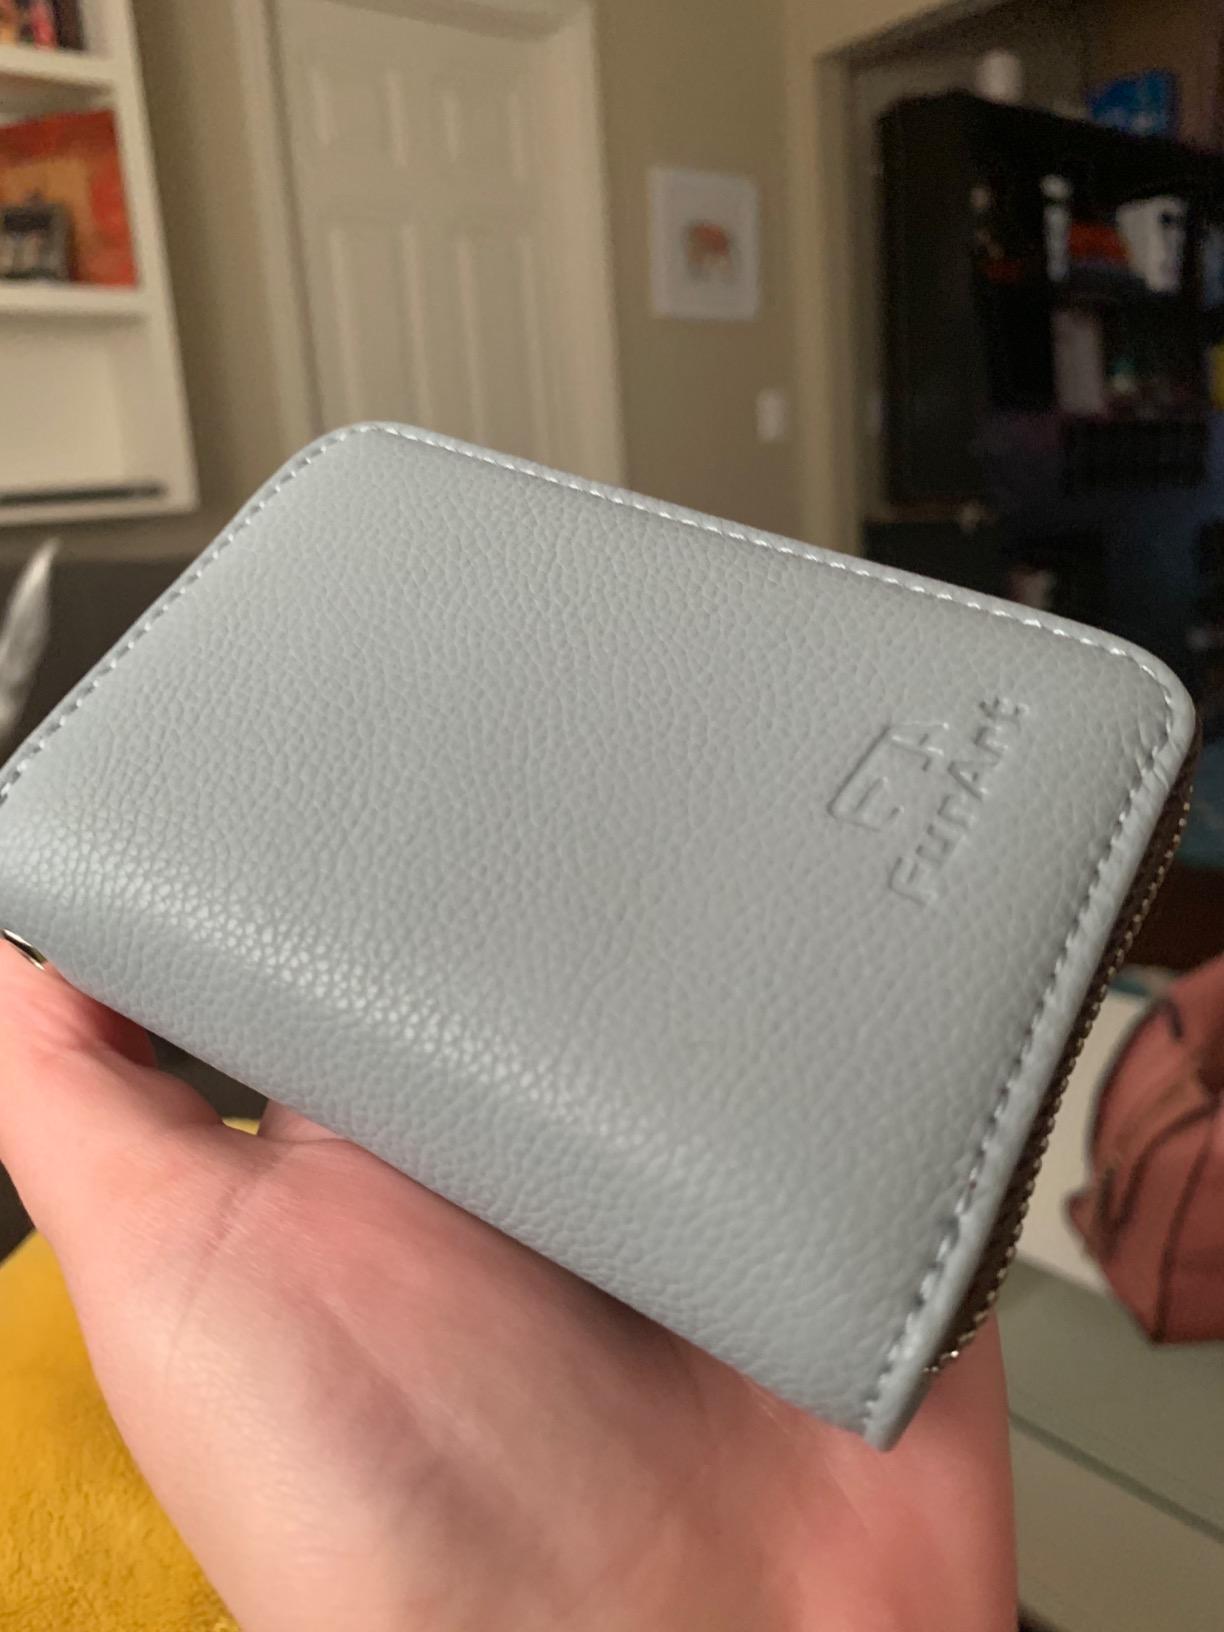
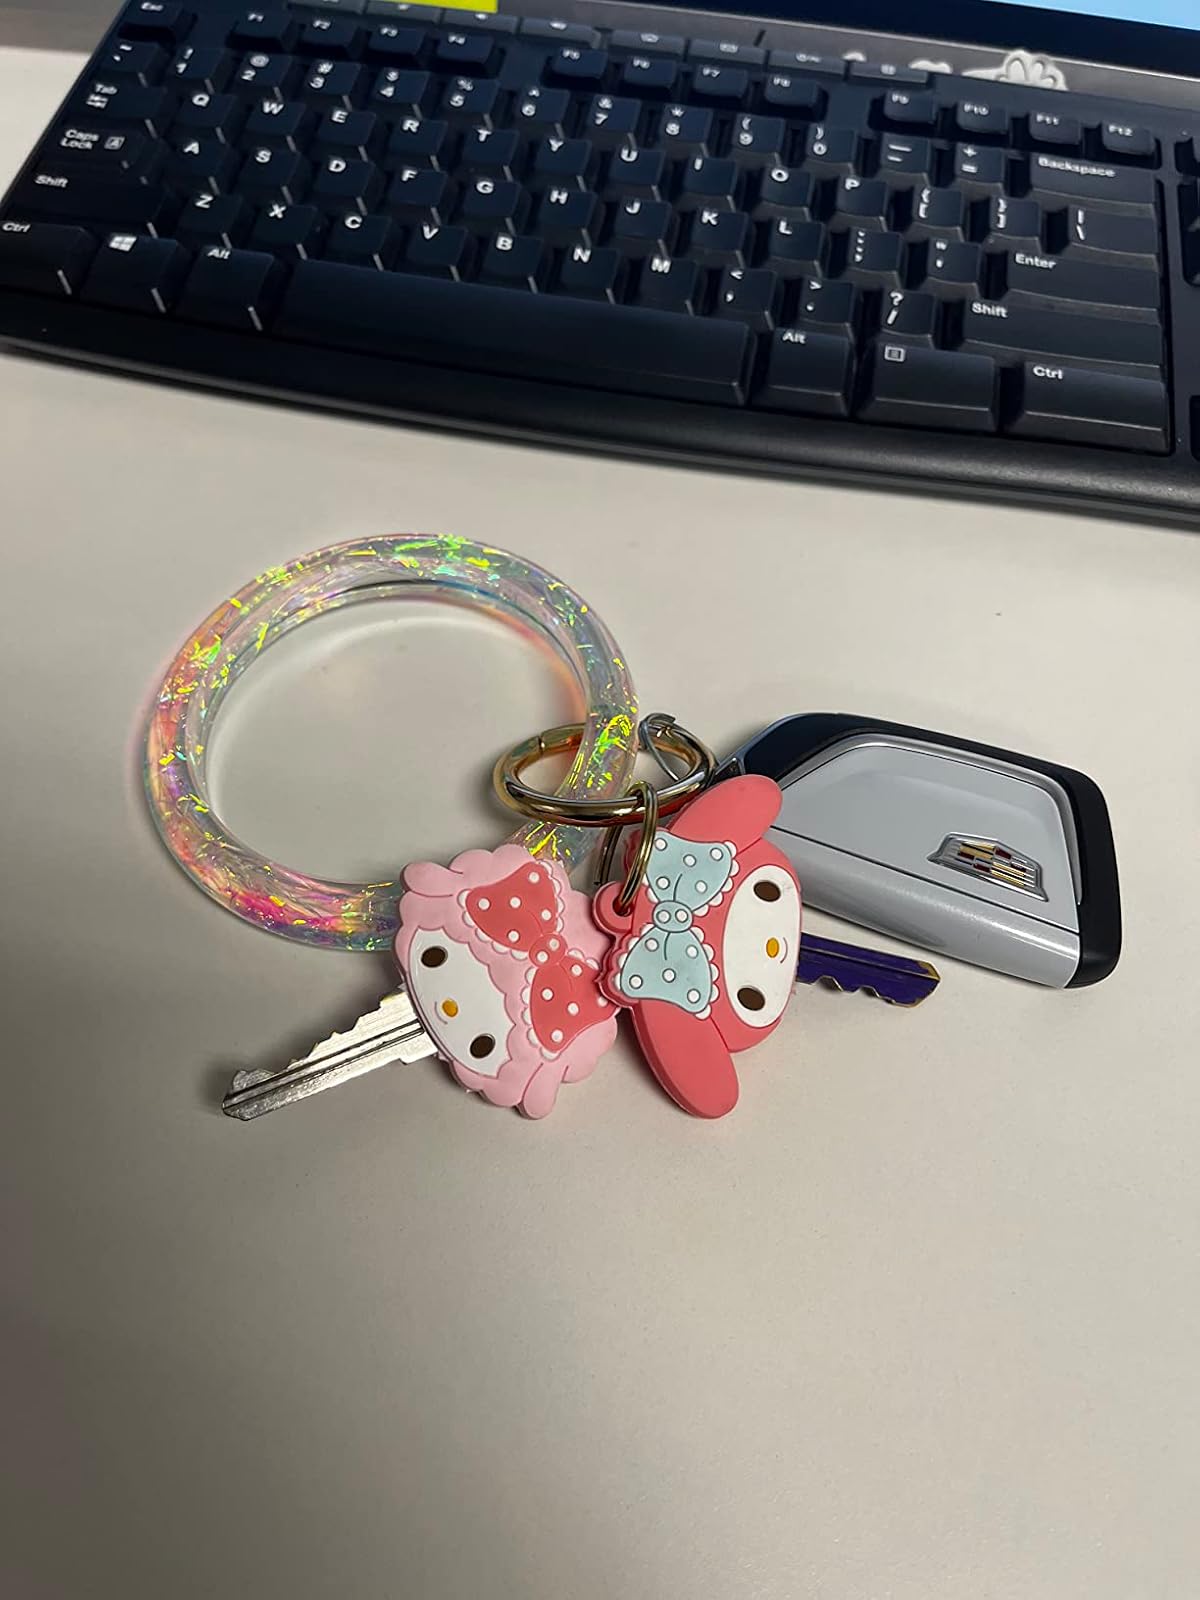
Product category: accessories_keychain
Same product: no